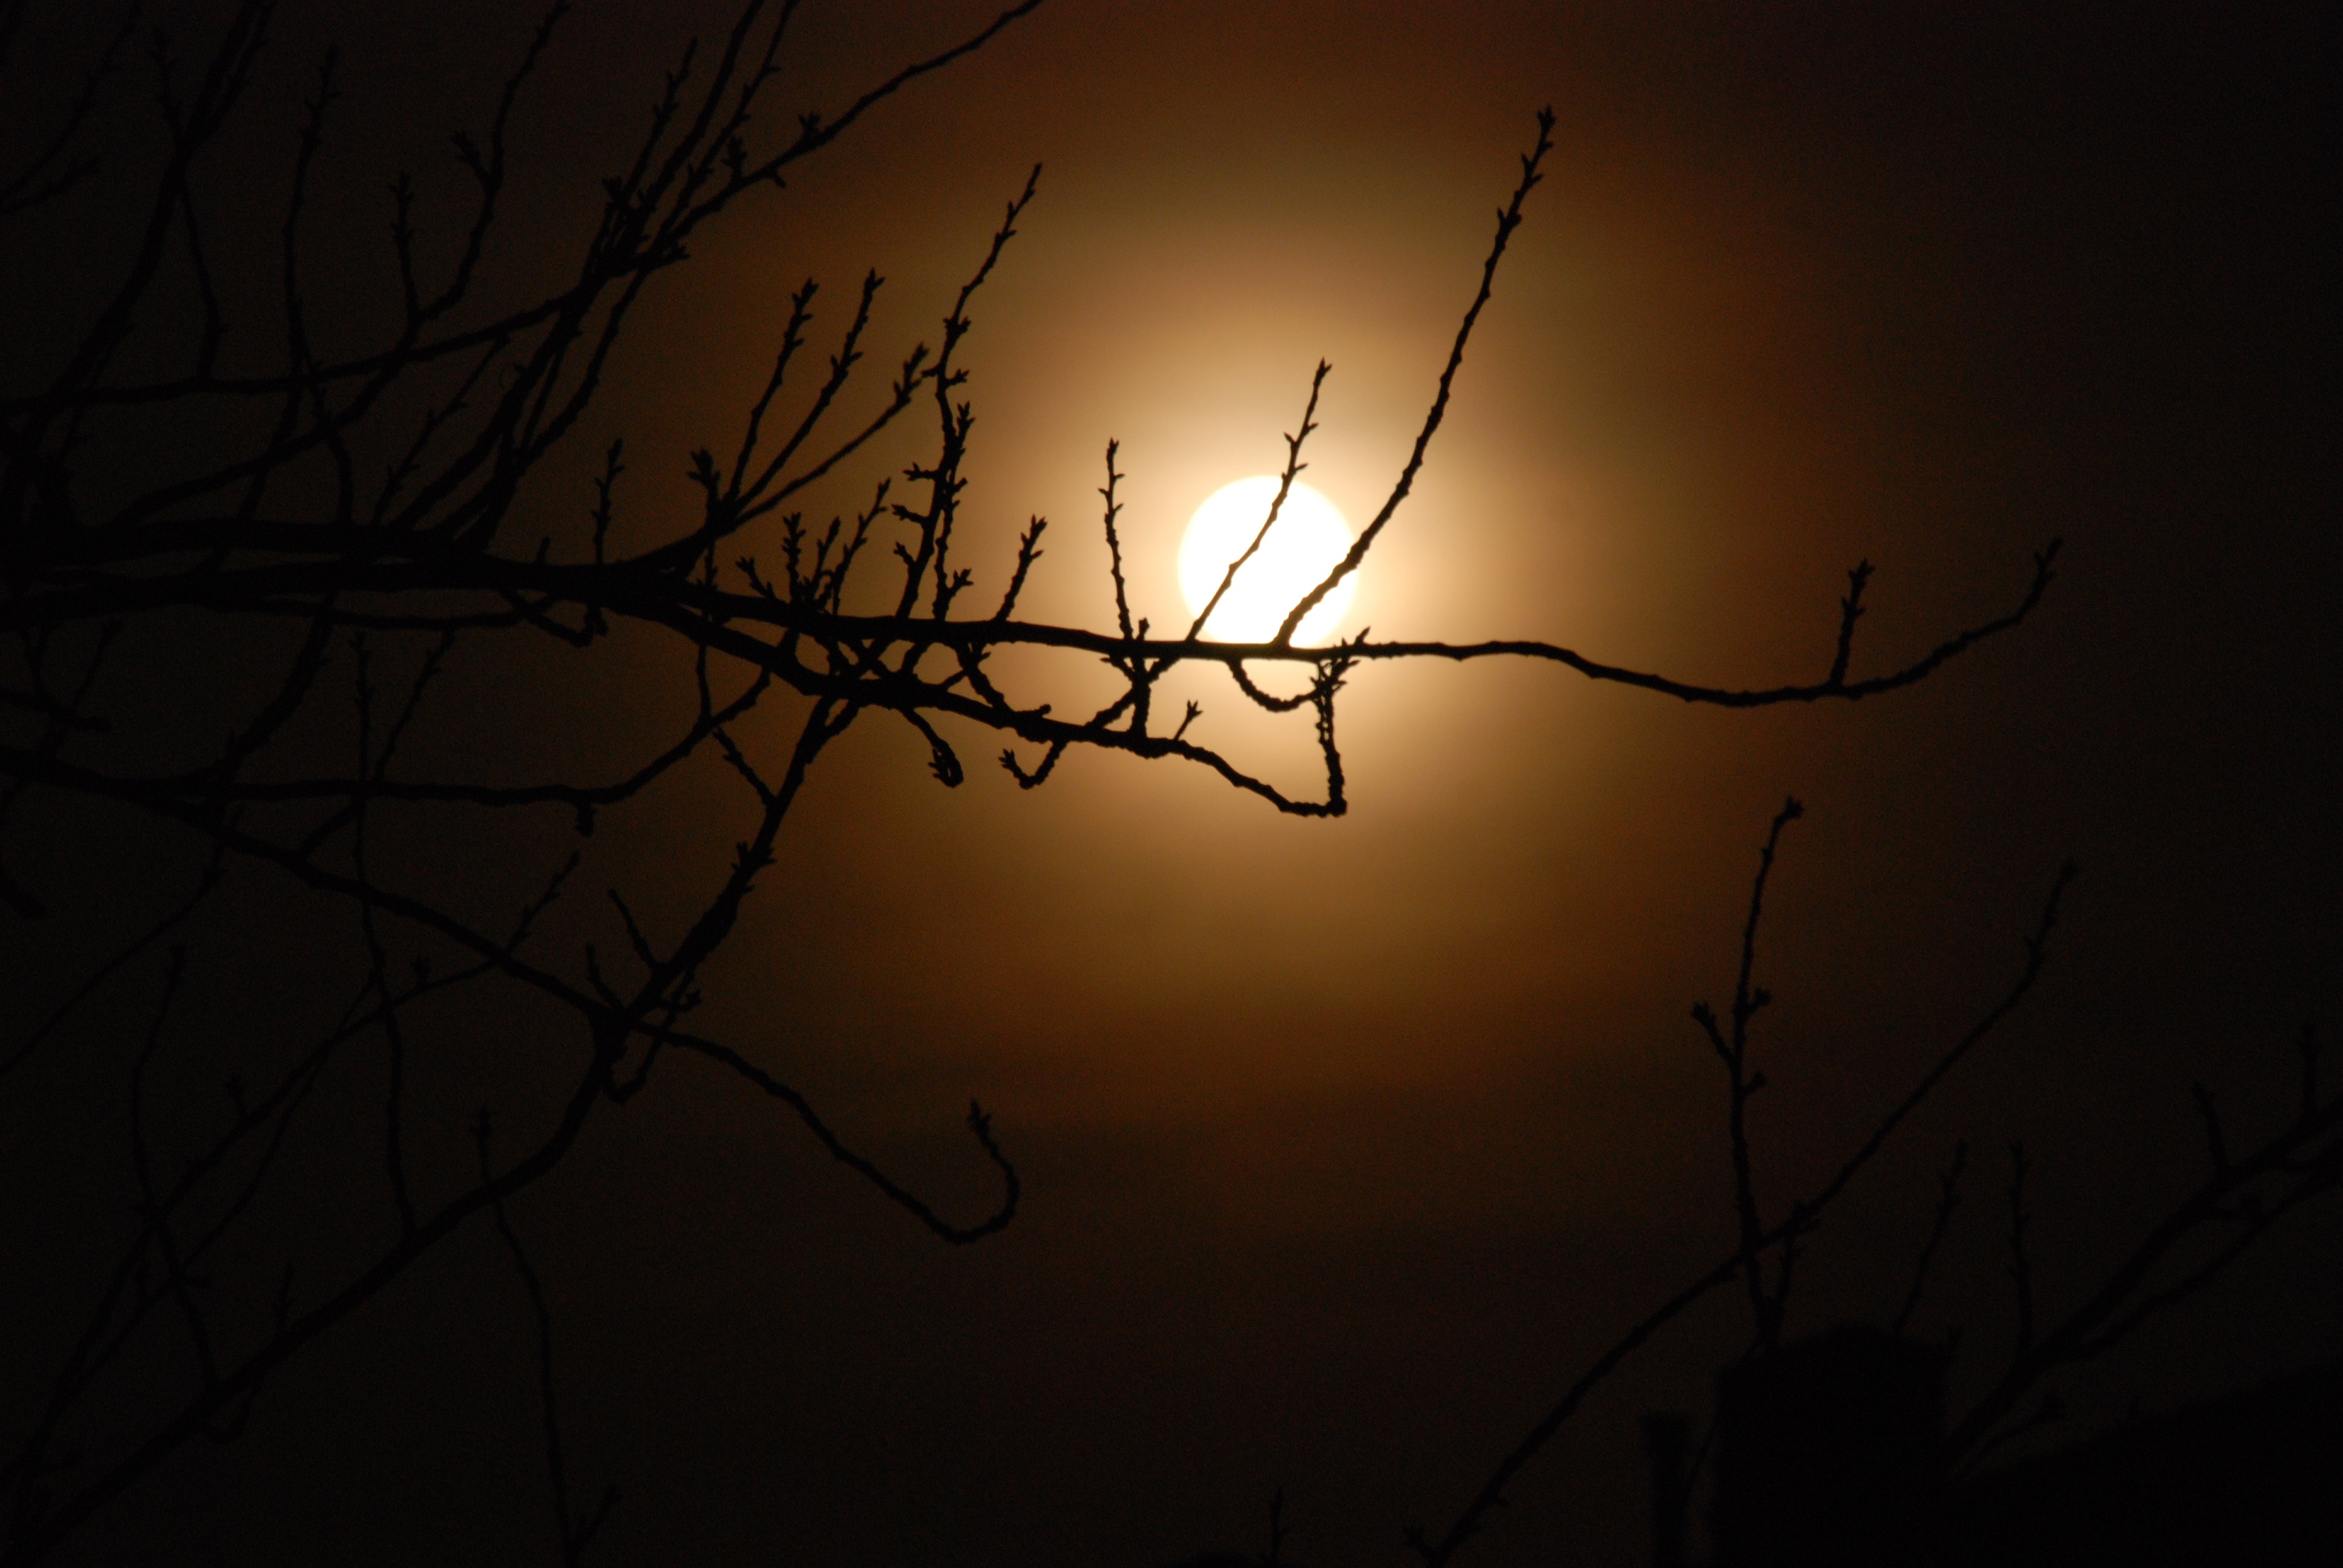
tree, branch, light, sky, sunset, night, sunlight, atmosphere, dark, evening, line, darkness, moon